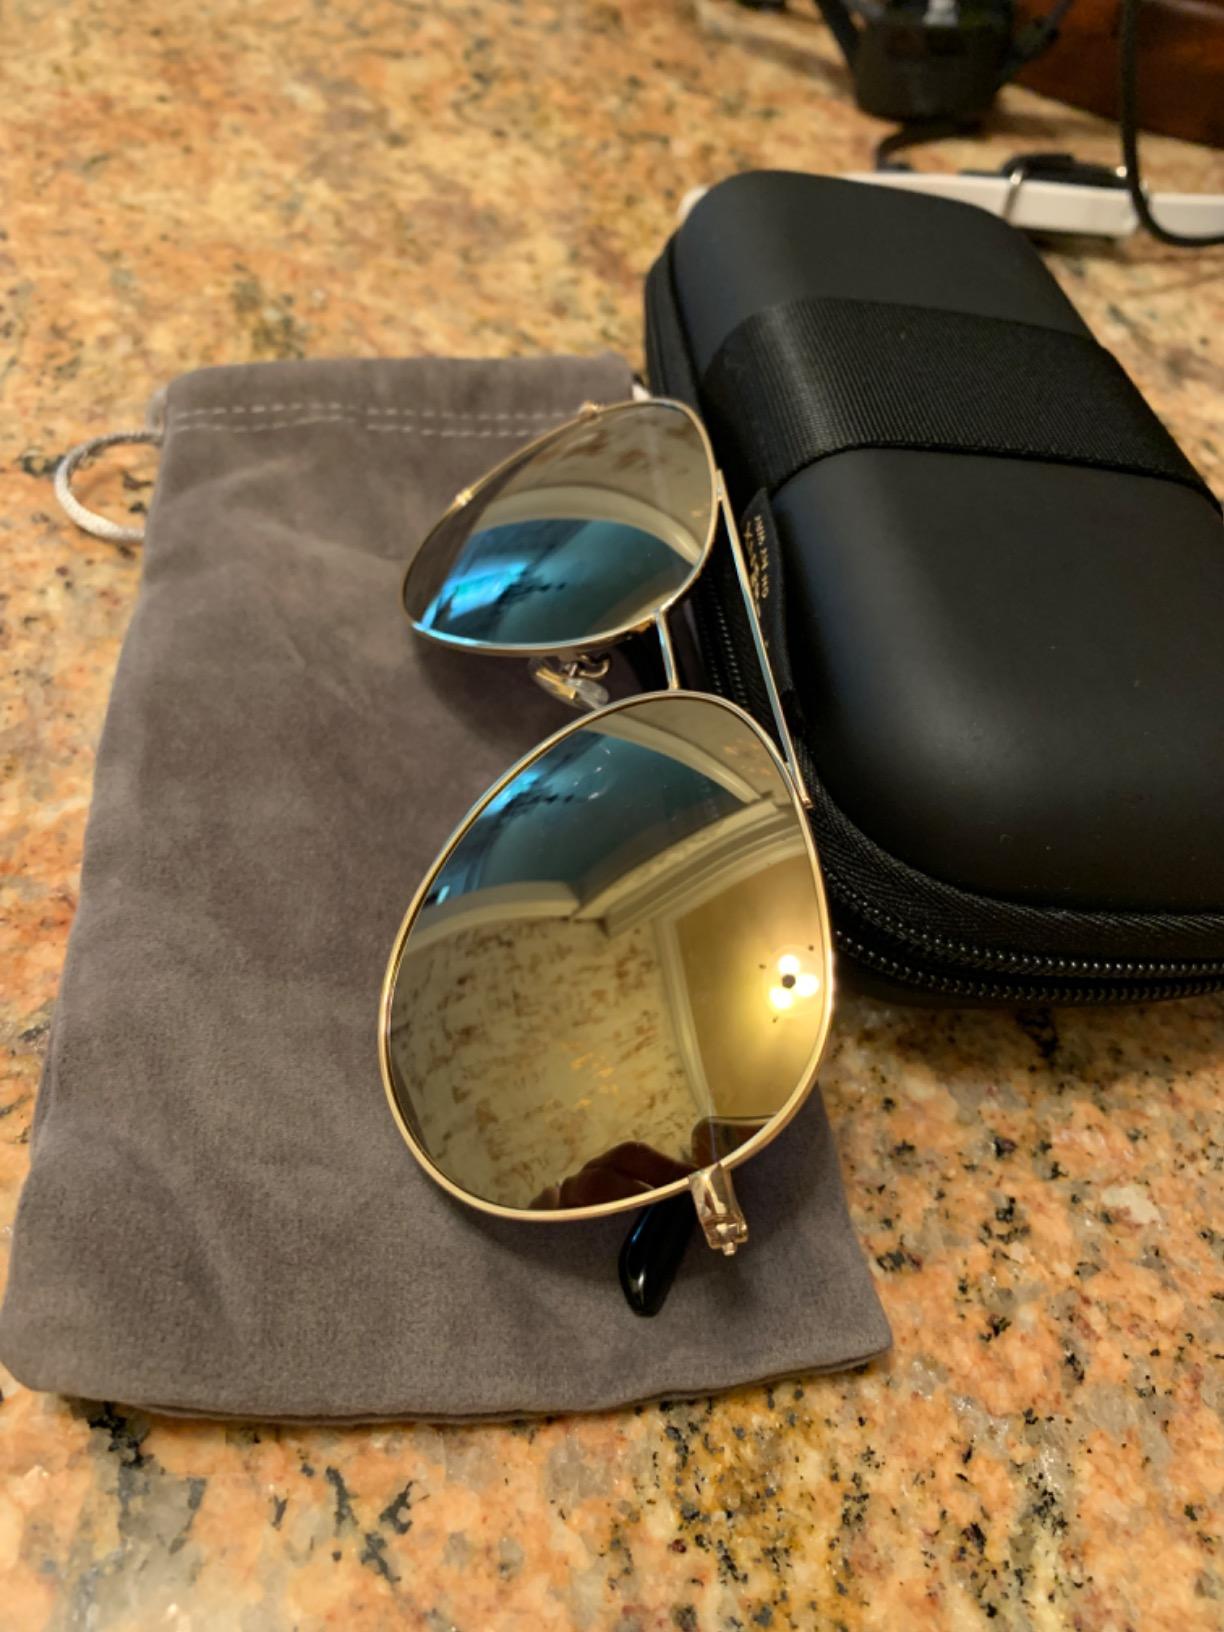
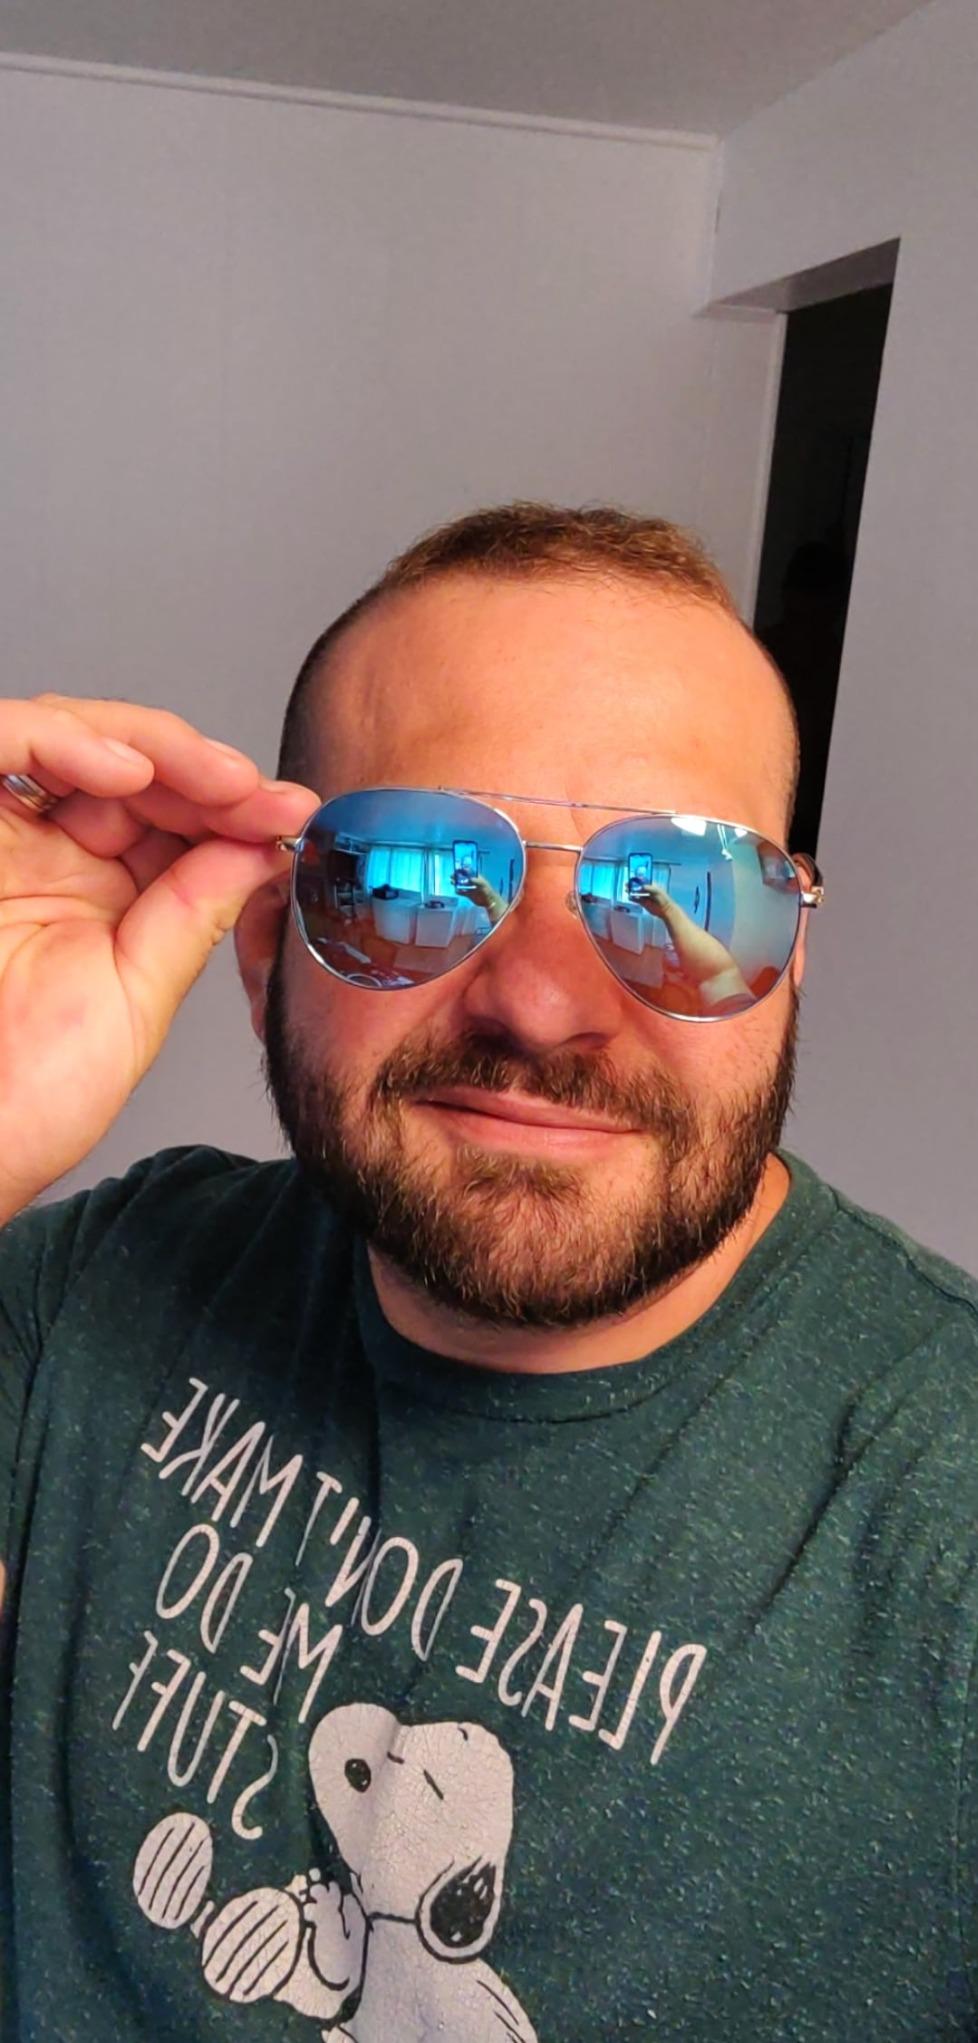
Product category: accessories_sunglasses
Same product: no